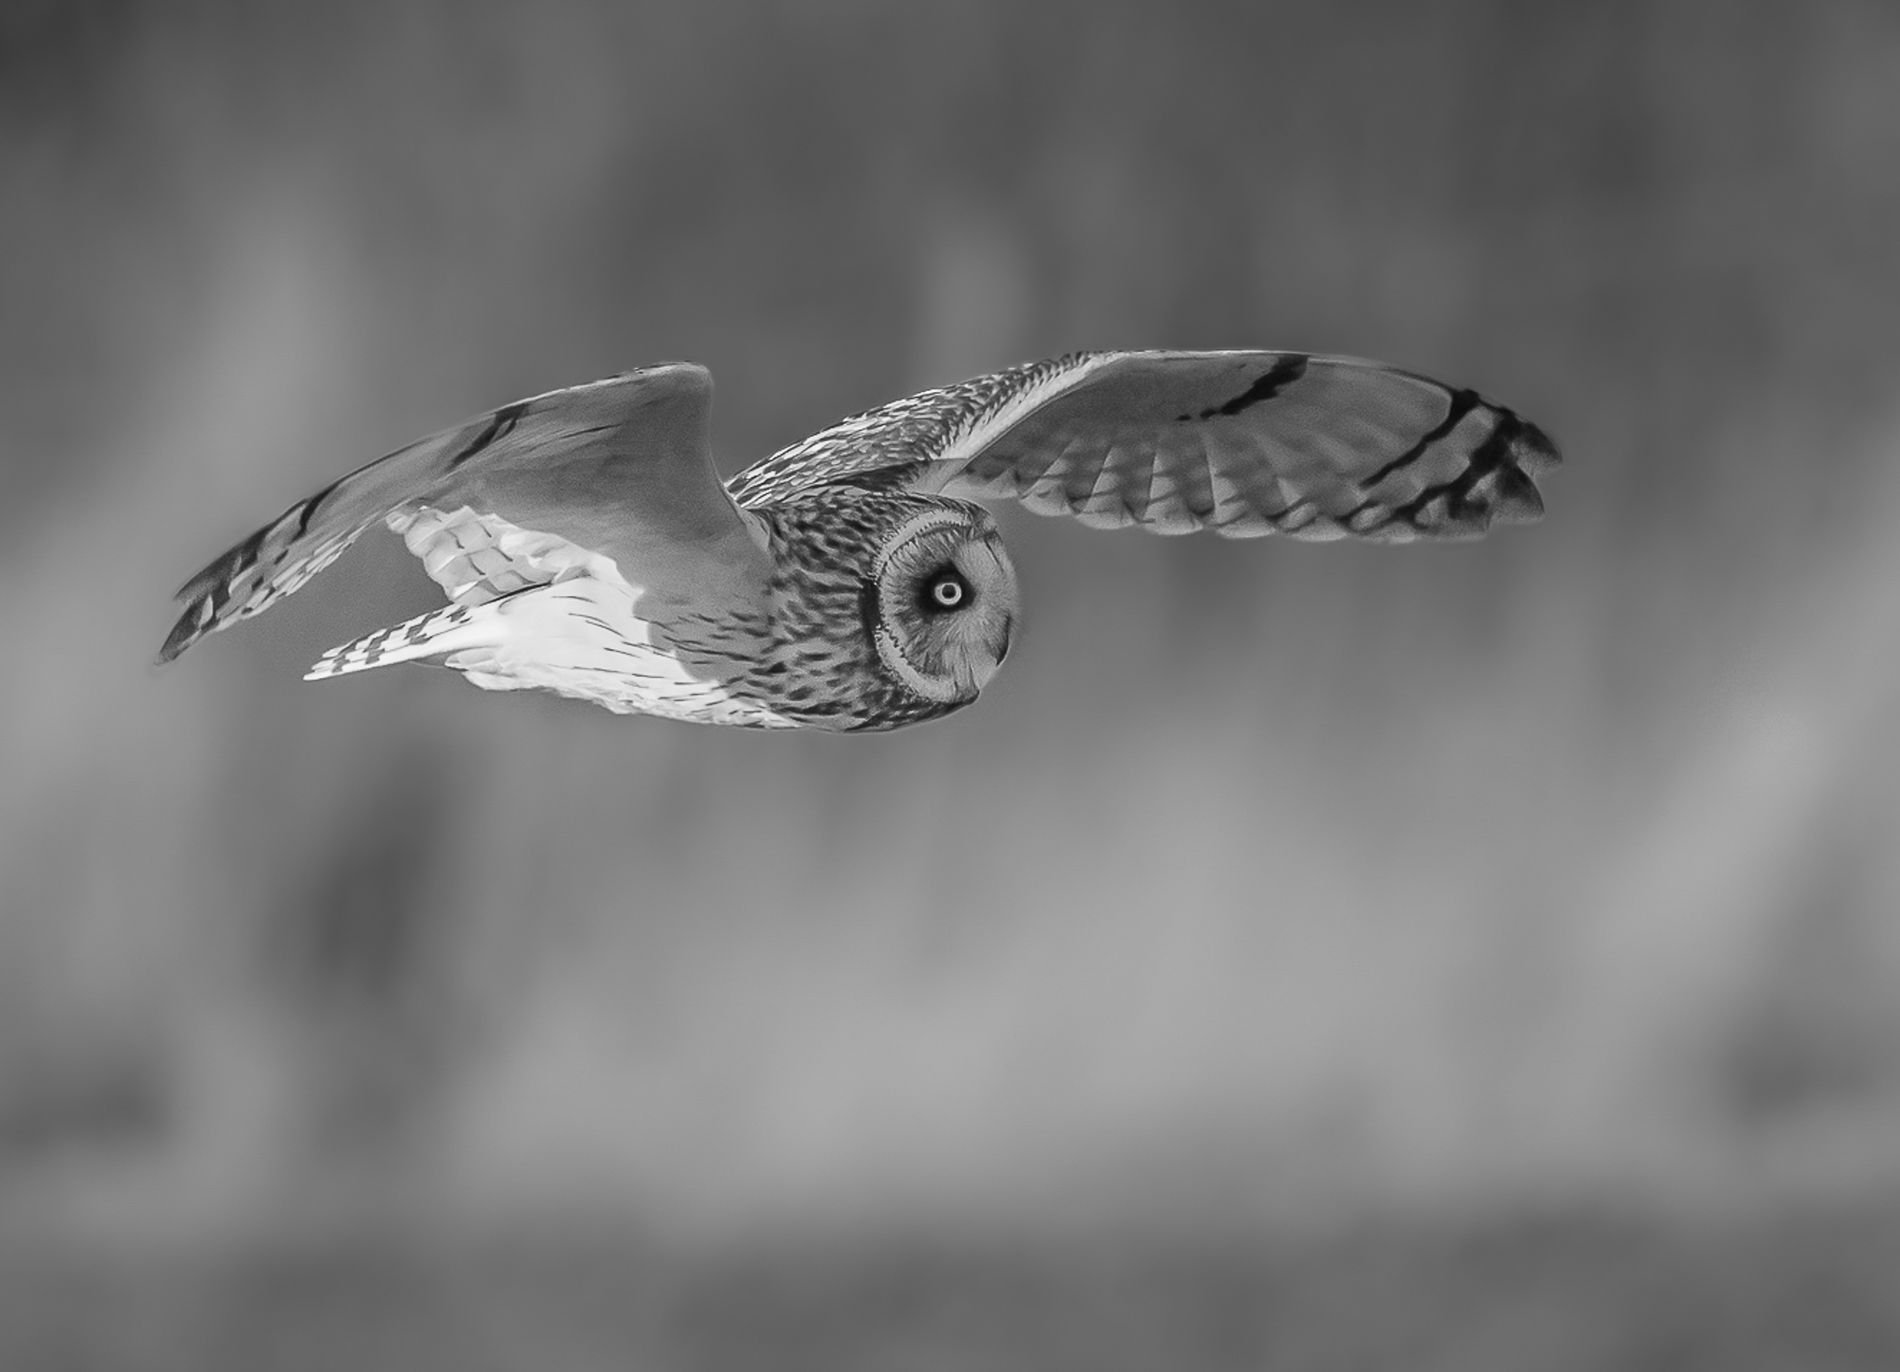
Short-eared Owl "Asio Flammeus"
A short-eared owl is flying gracefully in the sky, spreading its wide wings while looking straight ahead with focus and intensity.
Shot at eye level, this landscape photograph captures a short-eared owl flying in the hazy sky, looking forward with a wide-open eye . The black and white colors of the picture give a mysterious effect.
Labels: Animal, Bird, Flying, Accipiter, Beak, Owl, Buzzard, Hawk, Short-eard Owl, Short-eared Owl, Sky
Camera: OLYMPUS CORPORATION E-M1MarkIII
Lens: OLYMPUS M.300mm F4.0
Aperture: F4
Exposure: 1/2000 sec
ISO: 320
Focal length: 300.0 mm